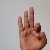
The image shows a hand gesture representing the letter 'F' in Indian Sign Language.